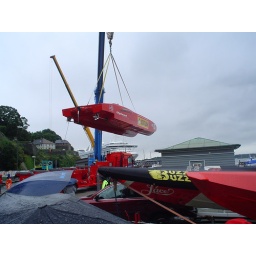
Putting the boat in the water